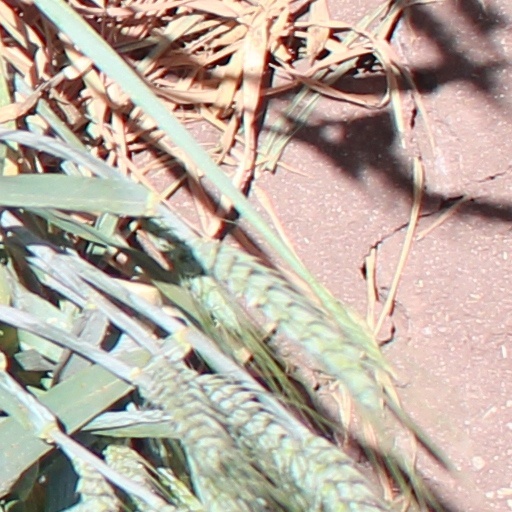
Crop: wheat